Third Bridge

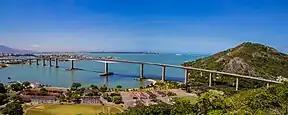
Panoramic view of the Third Bridge

The Deputy Darcy Castelo de Mendonça Bridge, colloquially known as the Third Bridge (Portuguese: Terceira Ponte), is the second tallest bridge in Brazil, connecting the cities of Vila Velha and Vitória in the state of Espírito Santo. Spanning the mouth of Vitória's bay, which has many other features, including the Penha Convent, Moreno's hill, freight ships, coastline, islands and modern buildings, the bridge has become one of Espírito Santo's main landmarks.